Maison Losseau

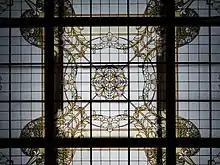
Glass roof in the living room. Glass and wooden beams, stylization of rosebushes and orchids. (Daum 1905)

It was completely renovated by Paul Saintenoy who was contacted in 1899 by Léon Losseau, lawyer, bibliophile, photographer and art patron. The finishing works were entrusted to Parisian architects Henri Sauvage and Charles Sarazin and continued by the Brussels architect Louis Sauvage. Paul Saintenoy began its work in 1900 and completed it in 1904, while the majority of decorations were made between 1905 and 1912. The renovation that ended in 1913 included the addition of electricity, central heating and an elevator. Once the renovation was completed, it became the first private house in Mons equipped with electricity and central heating.